Voiceful

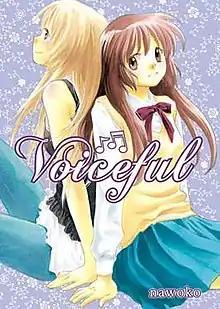
English "Voiceful" manga cover.

Voiceful is a Japanese "yuri" manga by Nawoko. The first chapter was serialized in the manga magazine "Yuri Shimai" under the title "Voice", and the next three chapters were serialized in "Comic Yuri Hime" under the title "Voiceful". The bound volume, released in Japan on May 18, 2006, was also published under the new title. Two shorts stories are included in the collected volume; "Someone Special", which originally appeared in the second issue of "Yuri Shimai", and "Opening", which originally appeared in the first issue of "Yuri Shimai". Seven Seas Entertainment has licensed "Voiceful" for release in North America, and the English version was released in January 2008.